History of Antarctica

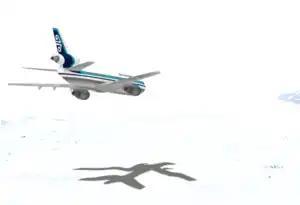
Air New Zealand Flight 901 crashes on Mt. Erebus

This encroachment of foreign powers was a matter of immense disquiet to the nearby South American countries, Argentina and Chile. Taking advantage of a European continent plunged into turmoil with the onset of the Second World War, Chile's president, Pedro Aguirre Cerda declared the establishment of a Chilean Antarctic Territory based on the "uti possidetis juris" principle inheriting the Spanish claims on Terra Australis that depended on the Captaincy General of Chile. In the 20th Century these areas were claimed by Britain.